Tum Se Hi Talluq Hai

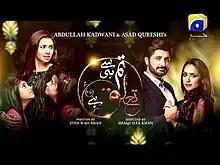
Title screen

Tum Se Hi Talluq Hai is a Pakistani Urdu-language romantic drama series, produced by Asad Qureshi and Abdullah Kadwani under their banner 7th Sky Entertainment. The drama airs weekly episode on Geo Entertainment every Monday replacing drama serial "Khaani". It stars Syed Jibran, Tooba Siddiqui and Faryal Mehmood in lead roles.